Lisa (Japanese musician, born 1974)

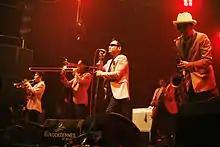
Lisa collaborated with Tokyo Ska Paradise Orchestra for her single "Babylon no Kiseki" (2003).

In January 2002, Lisa released her solo debut single "Move On", which reached number seven on Oricon's single charts, and is currently Lisa's most sold single. In April of the same year she announced that she was leaving M-Flo to focus on herself as an artist and as a singer-songwriter, deciding to do this at the peak of M-Flo's popularity. In late May, Lisa released her first single away from M-Flo, "Babylon no Kiseki", a rock collaboration with Tokyo Ska Paradise Orchestra. In April 2003, Lisa released her debut album "Juicy Music", which reached number five on Oricon's albums chart. Between 2003 and 2004, Lisa wrote three songs for R&B singer Koda Kumi's albums "Grow into One" (2003) and "Feel My Mind" (2004). Koda, alongside pop/rap group Heartsdales, was also featured on Lisa's single "Switch", which was the leading single from Lisa's second album "Gratitude" (2004).